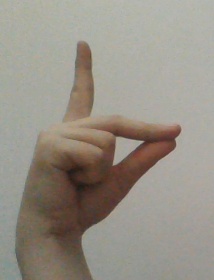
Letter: ta